Fibrosarcoma

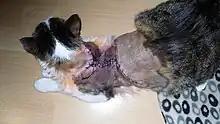
Cat after fourth fibrosarcoma operation

Fibrosarcoma occurs most frequently in the mouth in dogs. The tumor is locally invasive, and often recurs following surgery. Radiation therapy and chemotherapy are also used in treatment. Fibrosarcoma is also a rare bone tumor in dogs.